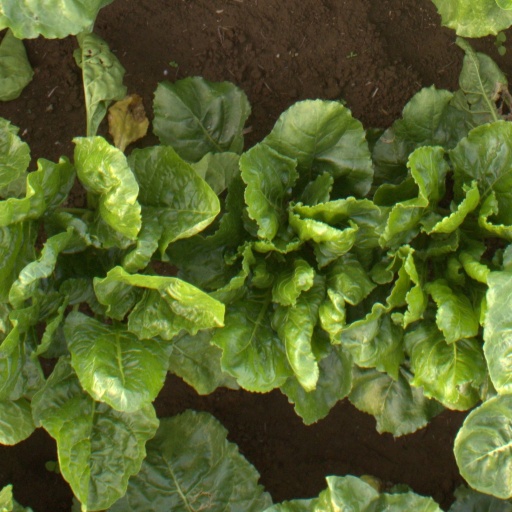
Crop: sugar beet